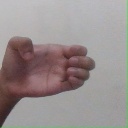
अक्षर: ख